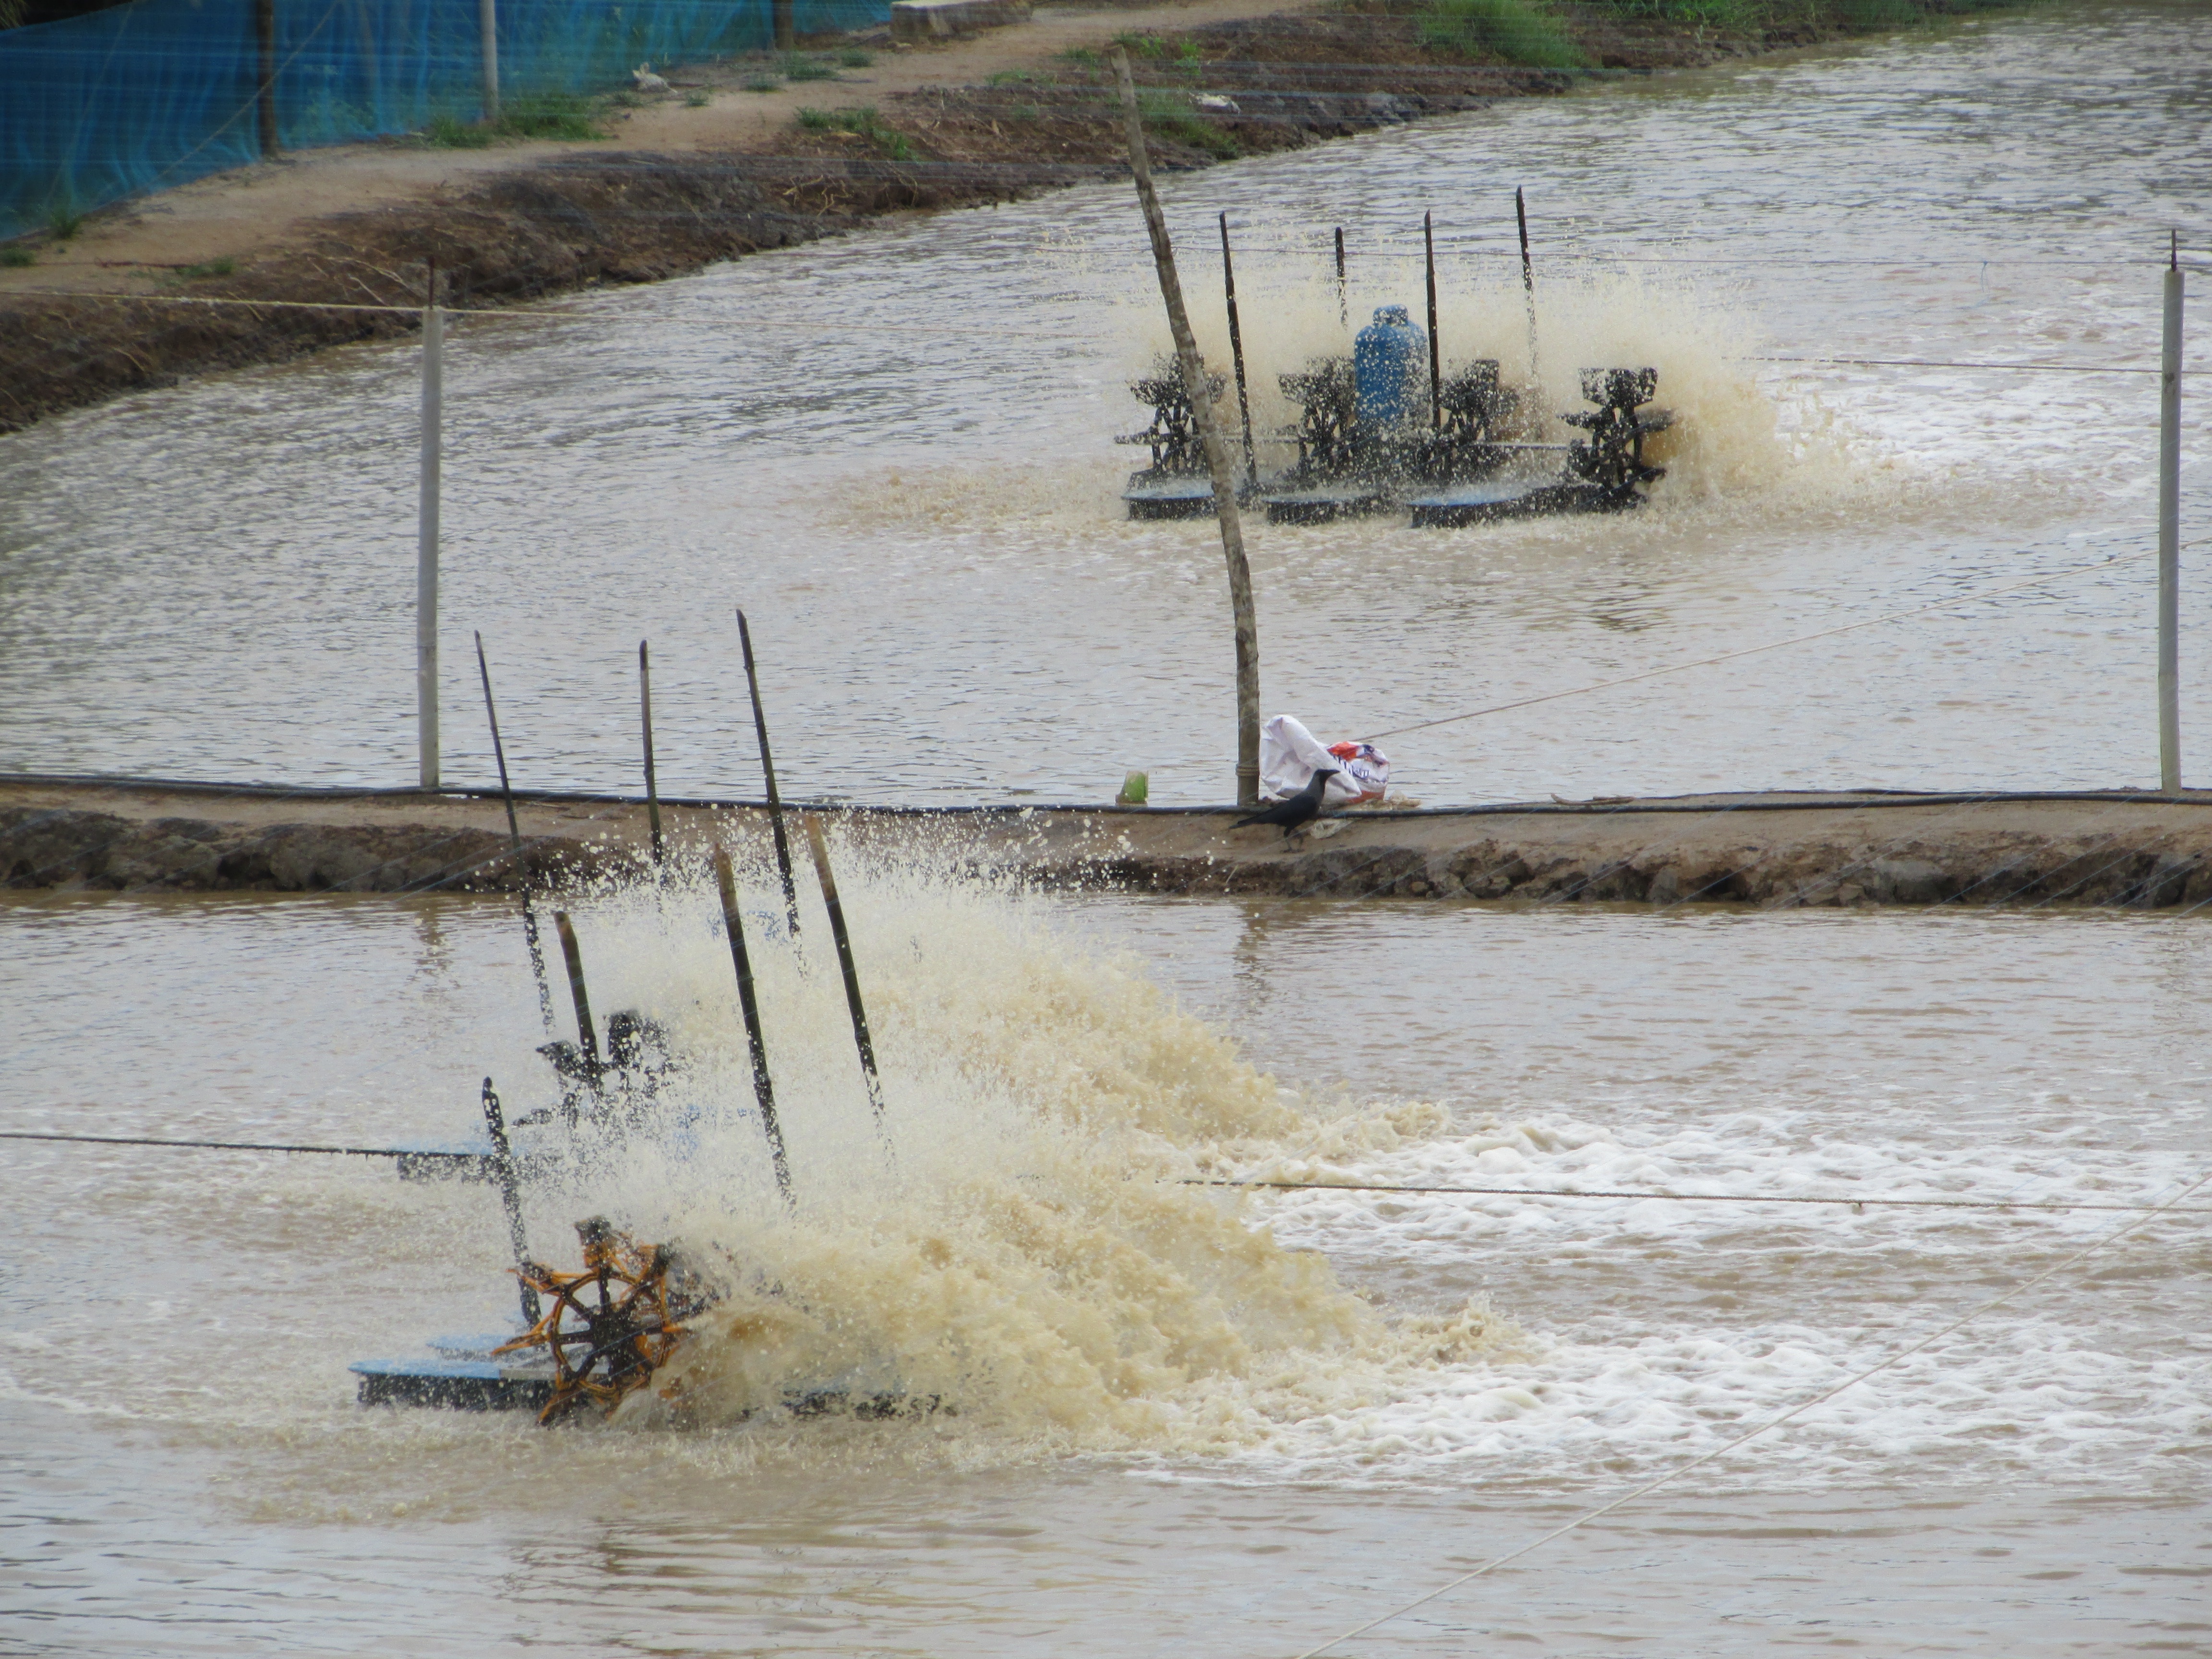
sea, water, boat, river, vehicle, flood, salt, waterway, drying, brine, disaster, india, karnataka, pans, saline, salt pan, seawater, evaporation, salt processing unit, kundapur